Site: brandenburg
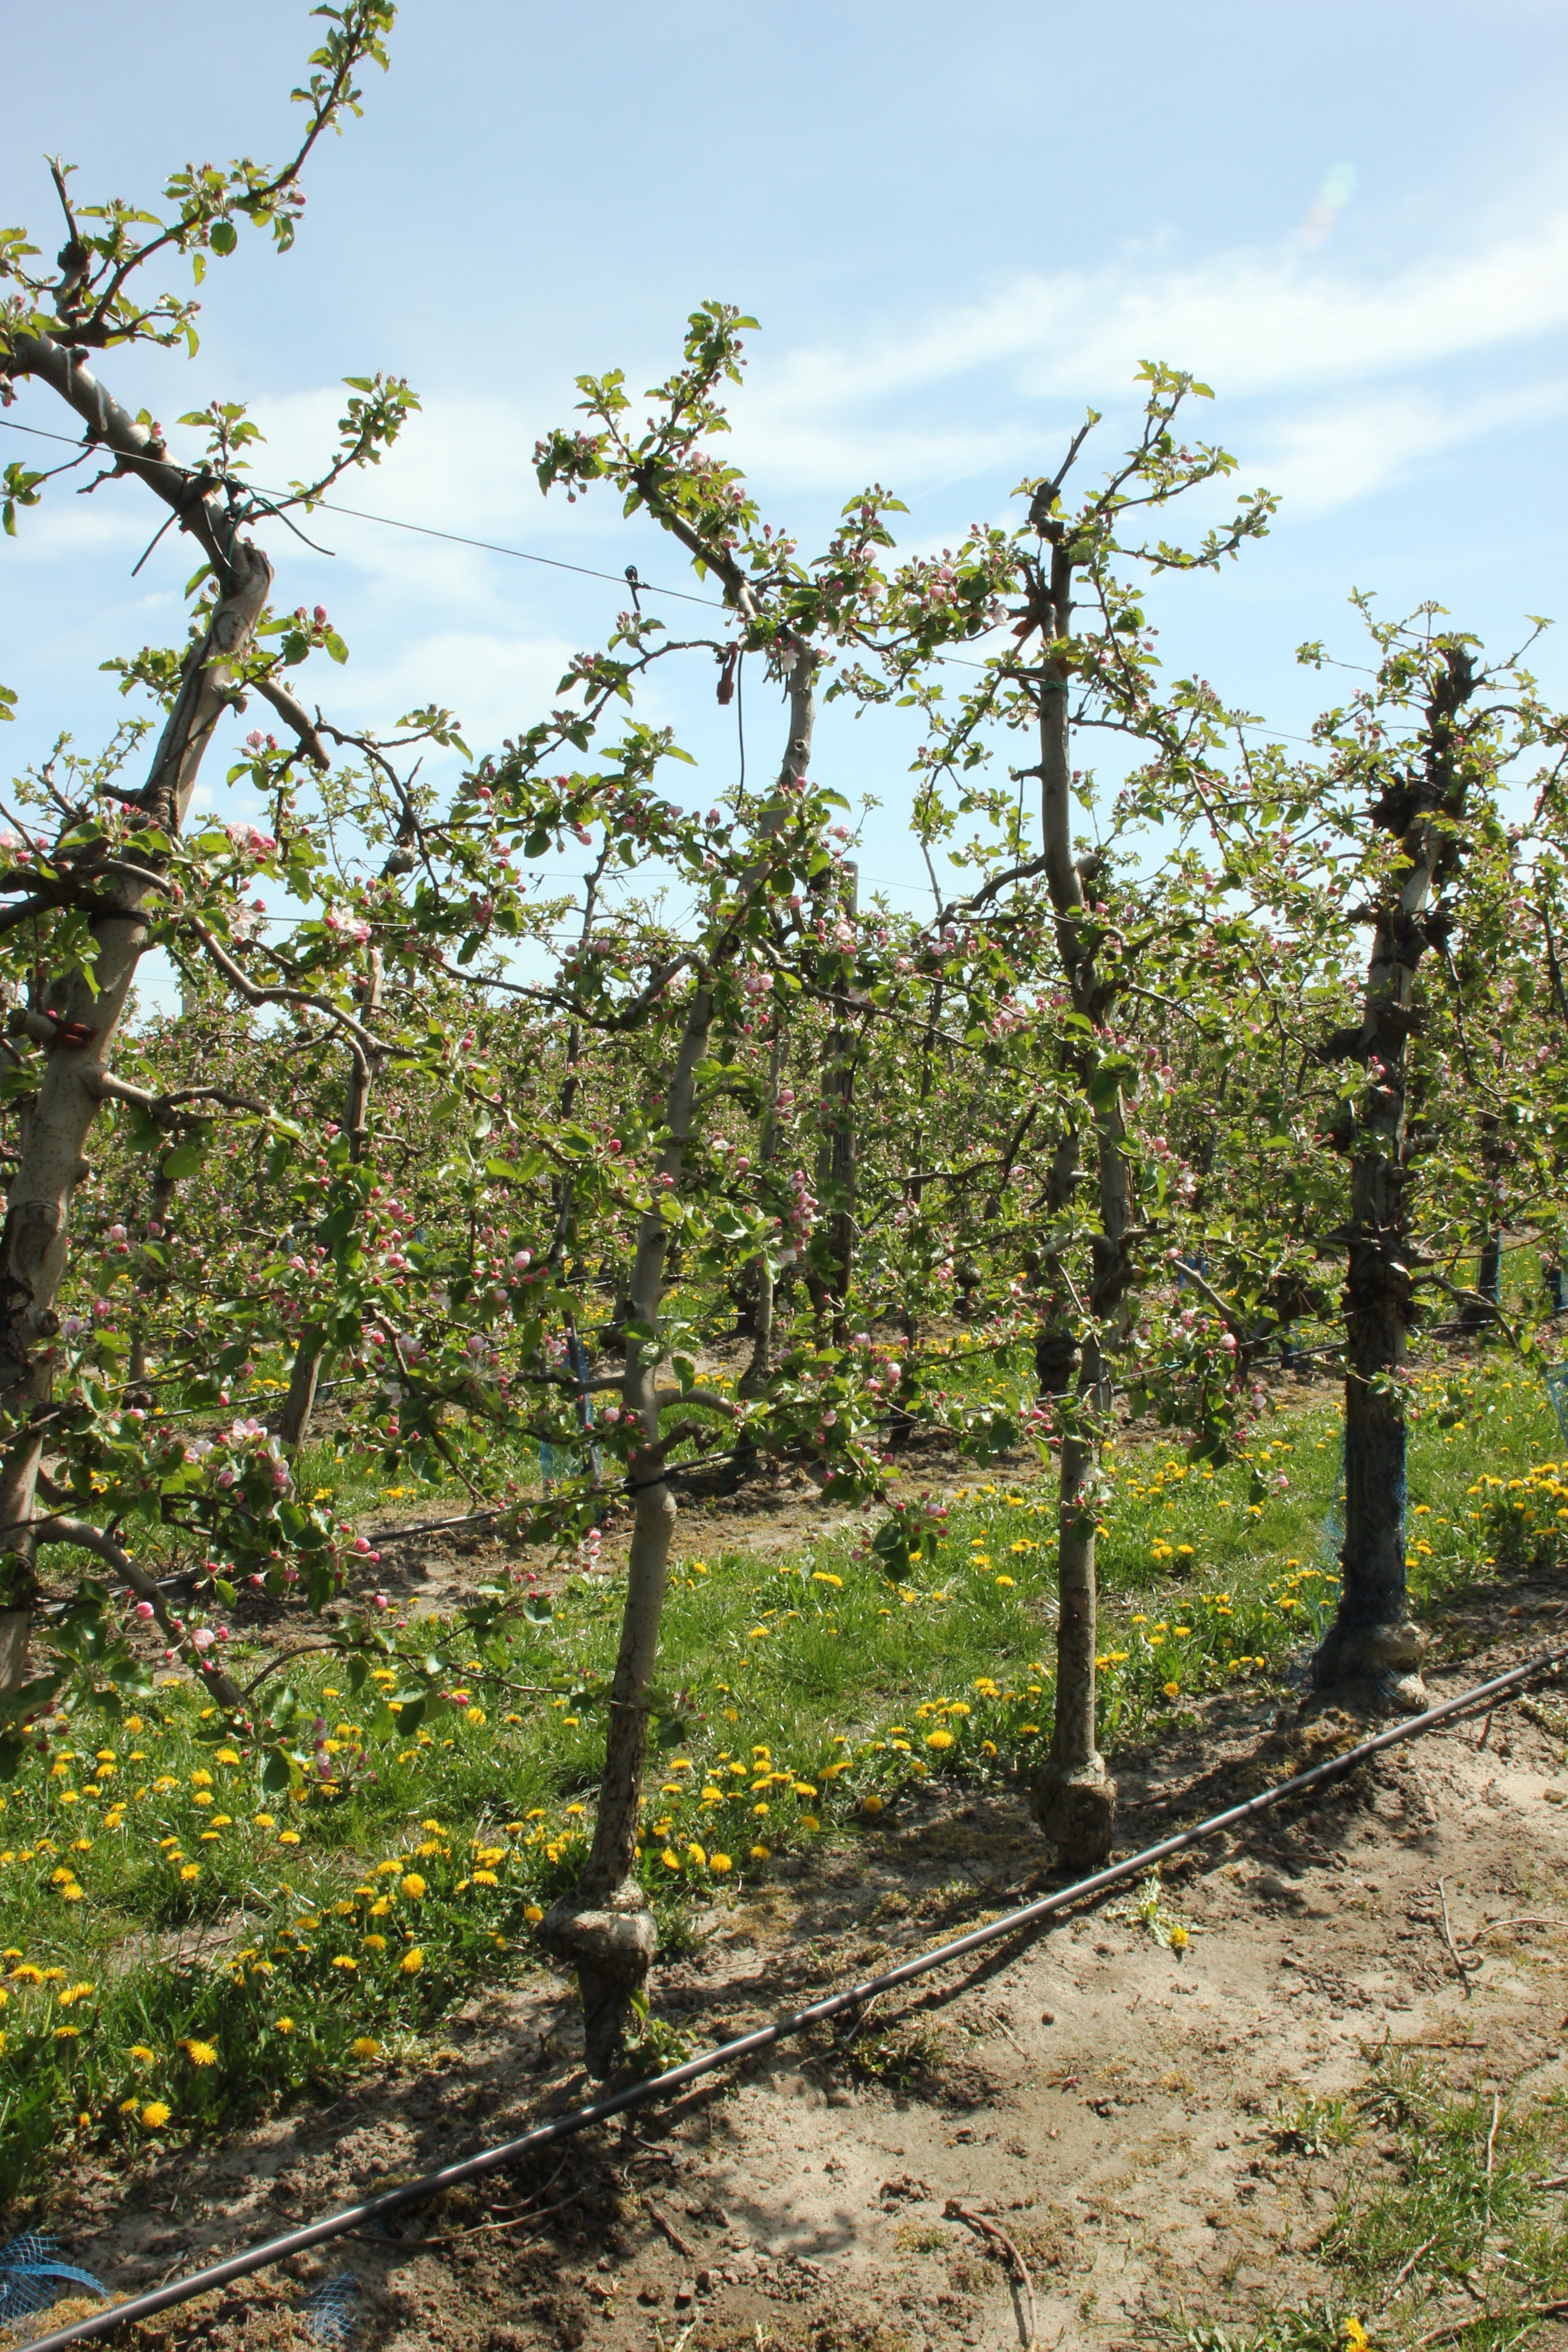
Growth stage (BBCH 57): Inflorescence emergence